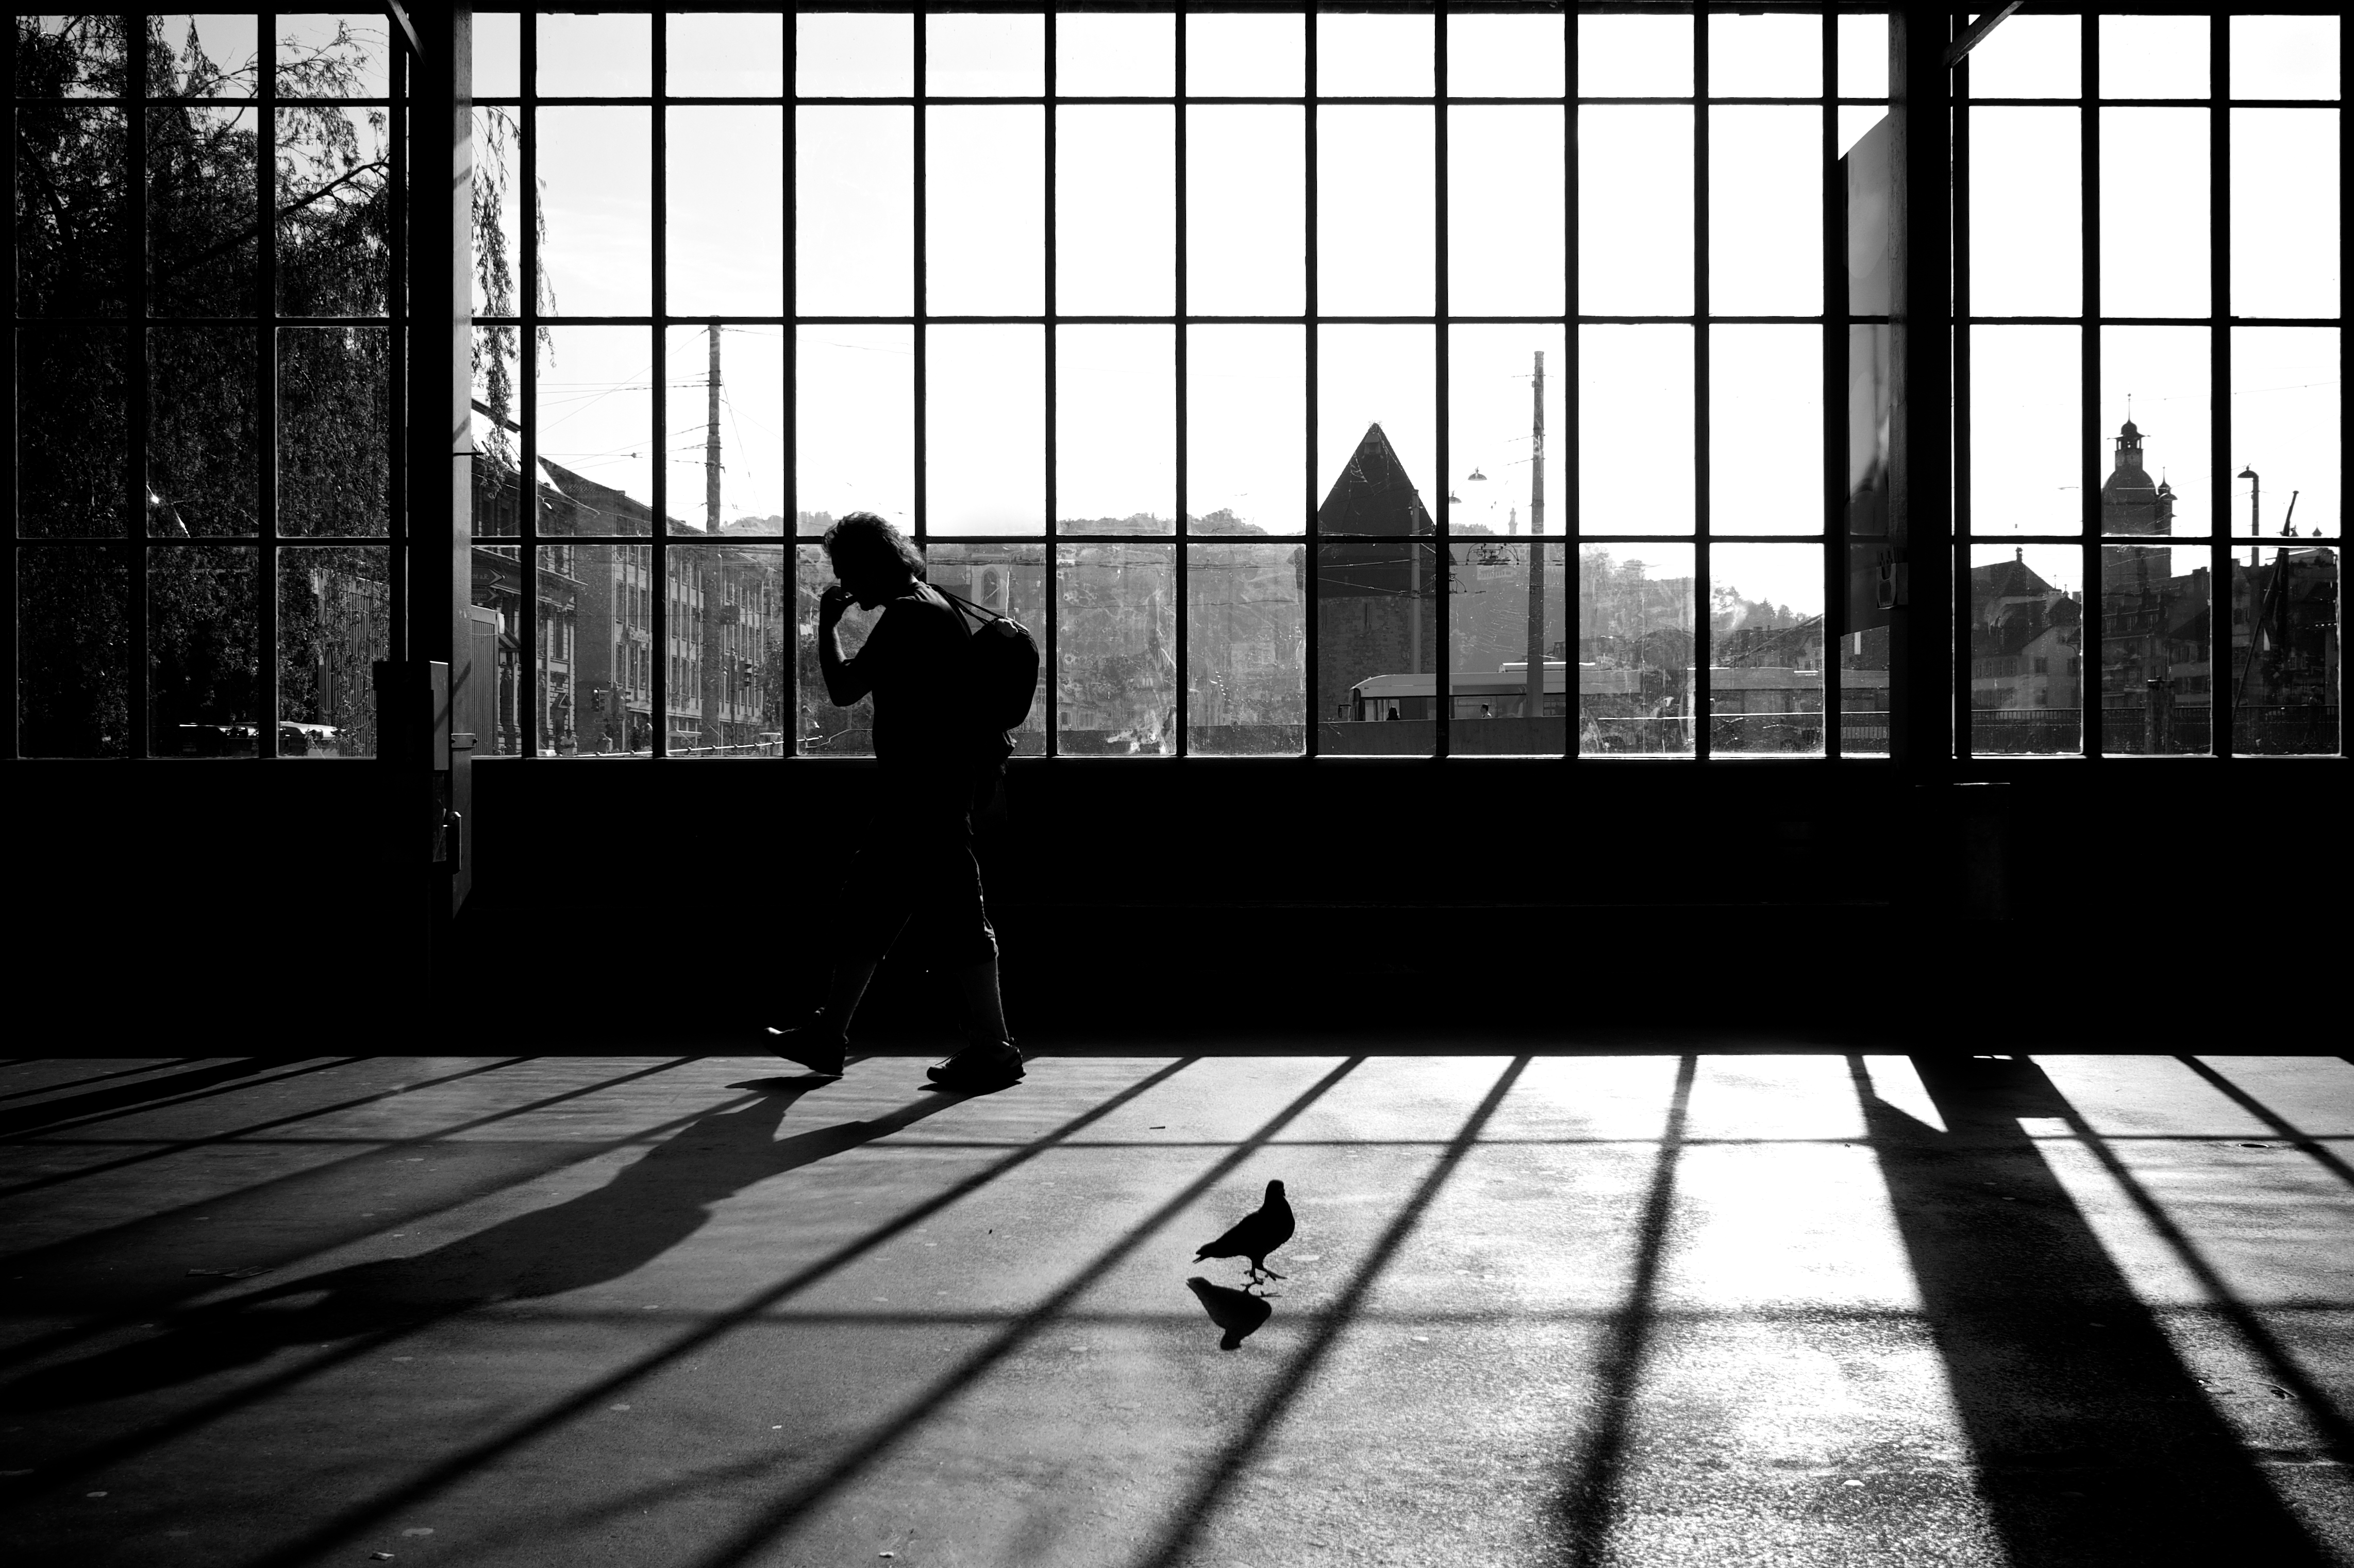
light, black and white, white, street, photography, ebook, line, shadow, training, darkness, black, monochrome, streetphotography, flickr, thomas, video, symmetry, olympus, photograph, luzern, omd, fuji, shape, leica, monochrom, leuthard, hcb, thomasleuthard, monochrome photography, human positions